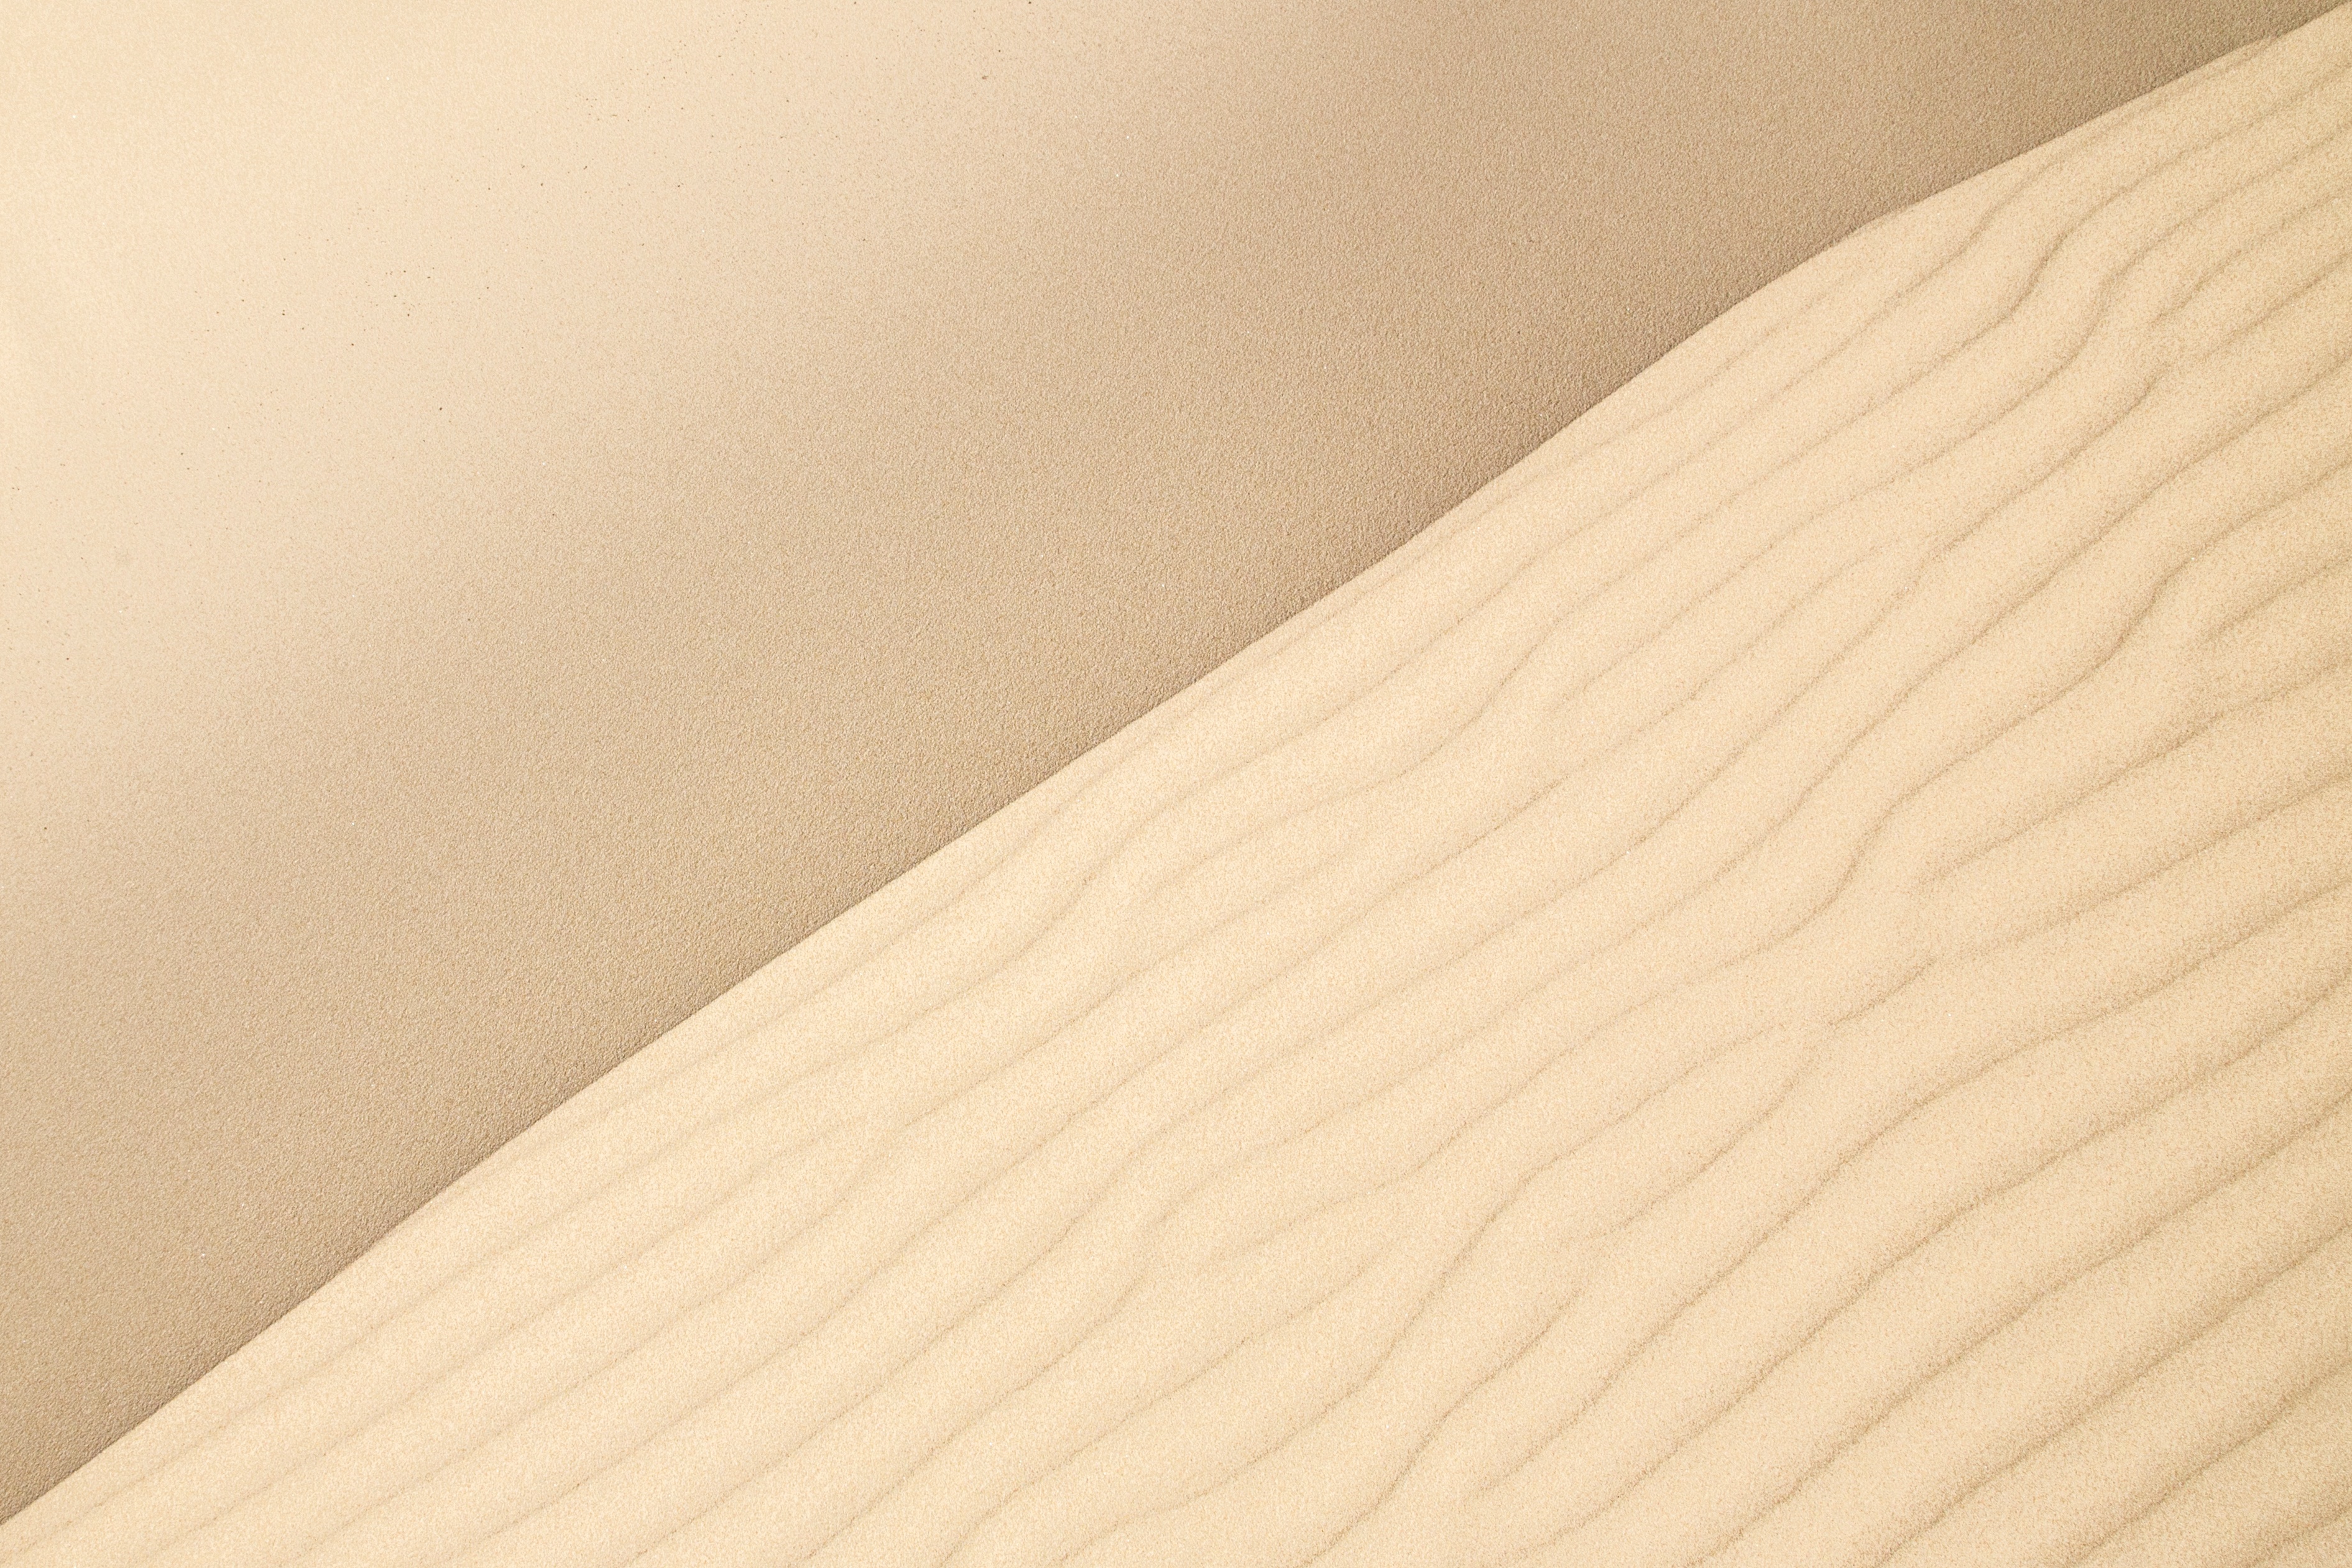
sand, wing, wood, arid, desert, dune, floor, line, furniture, arm, mattress, close up, bed, plywood